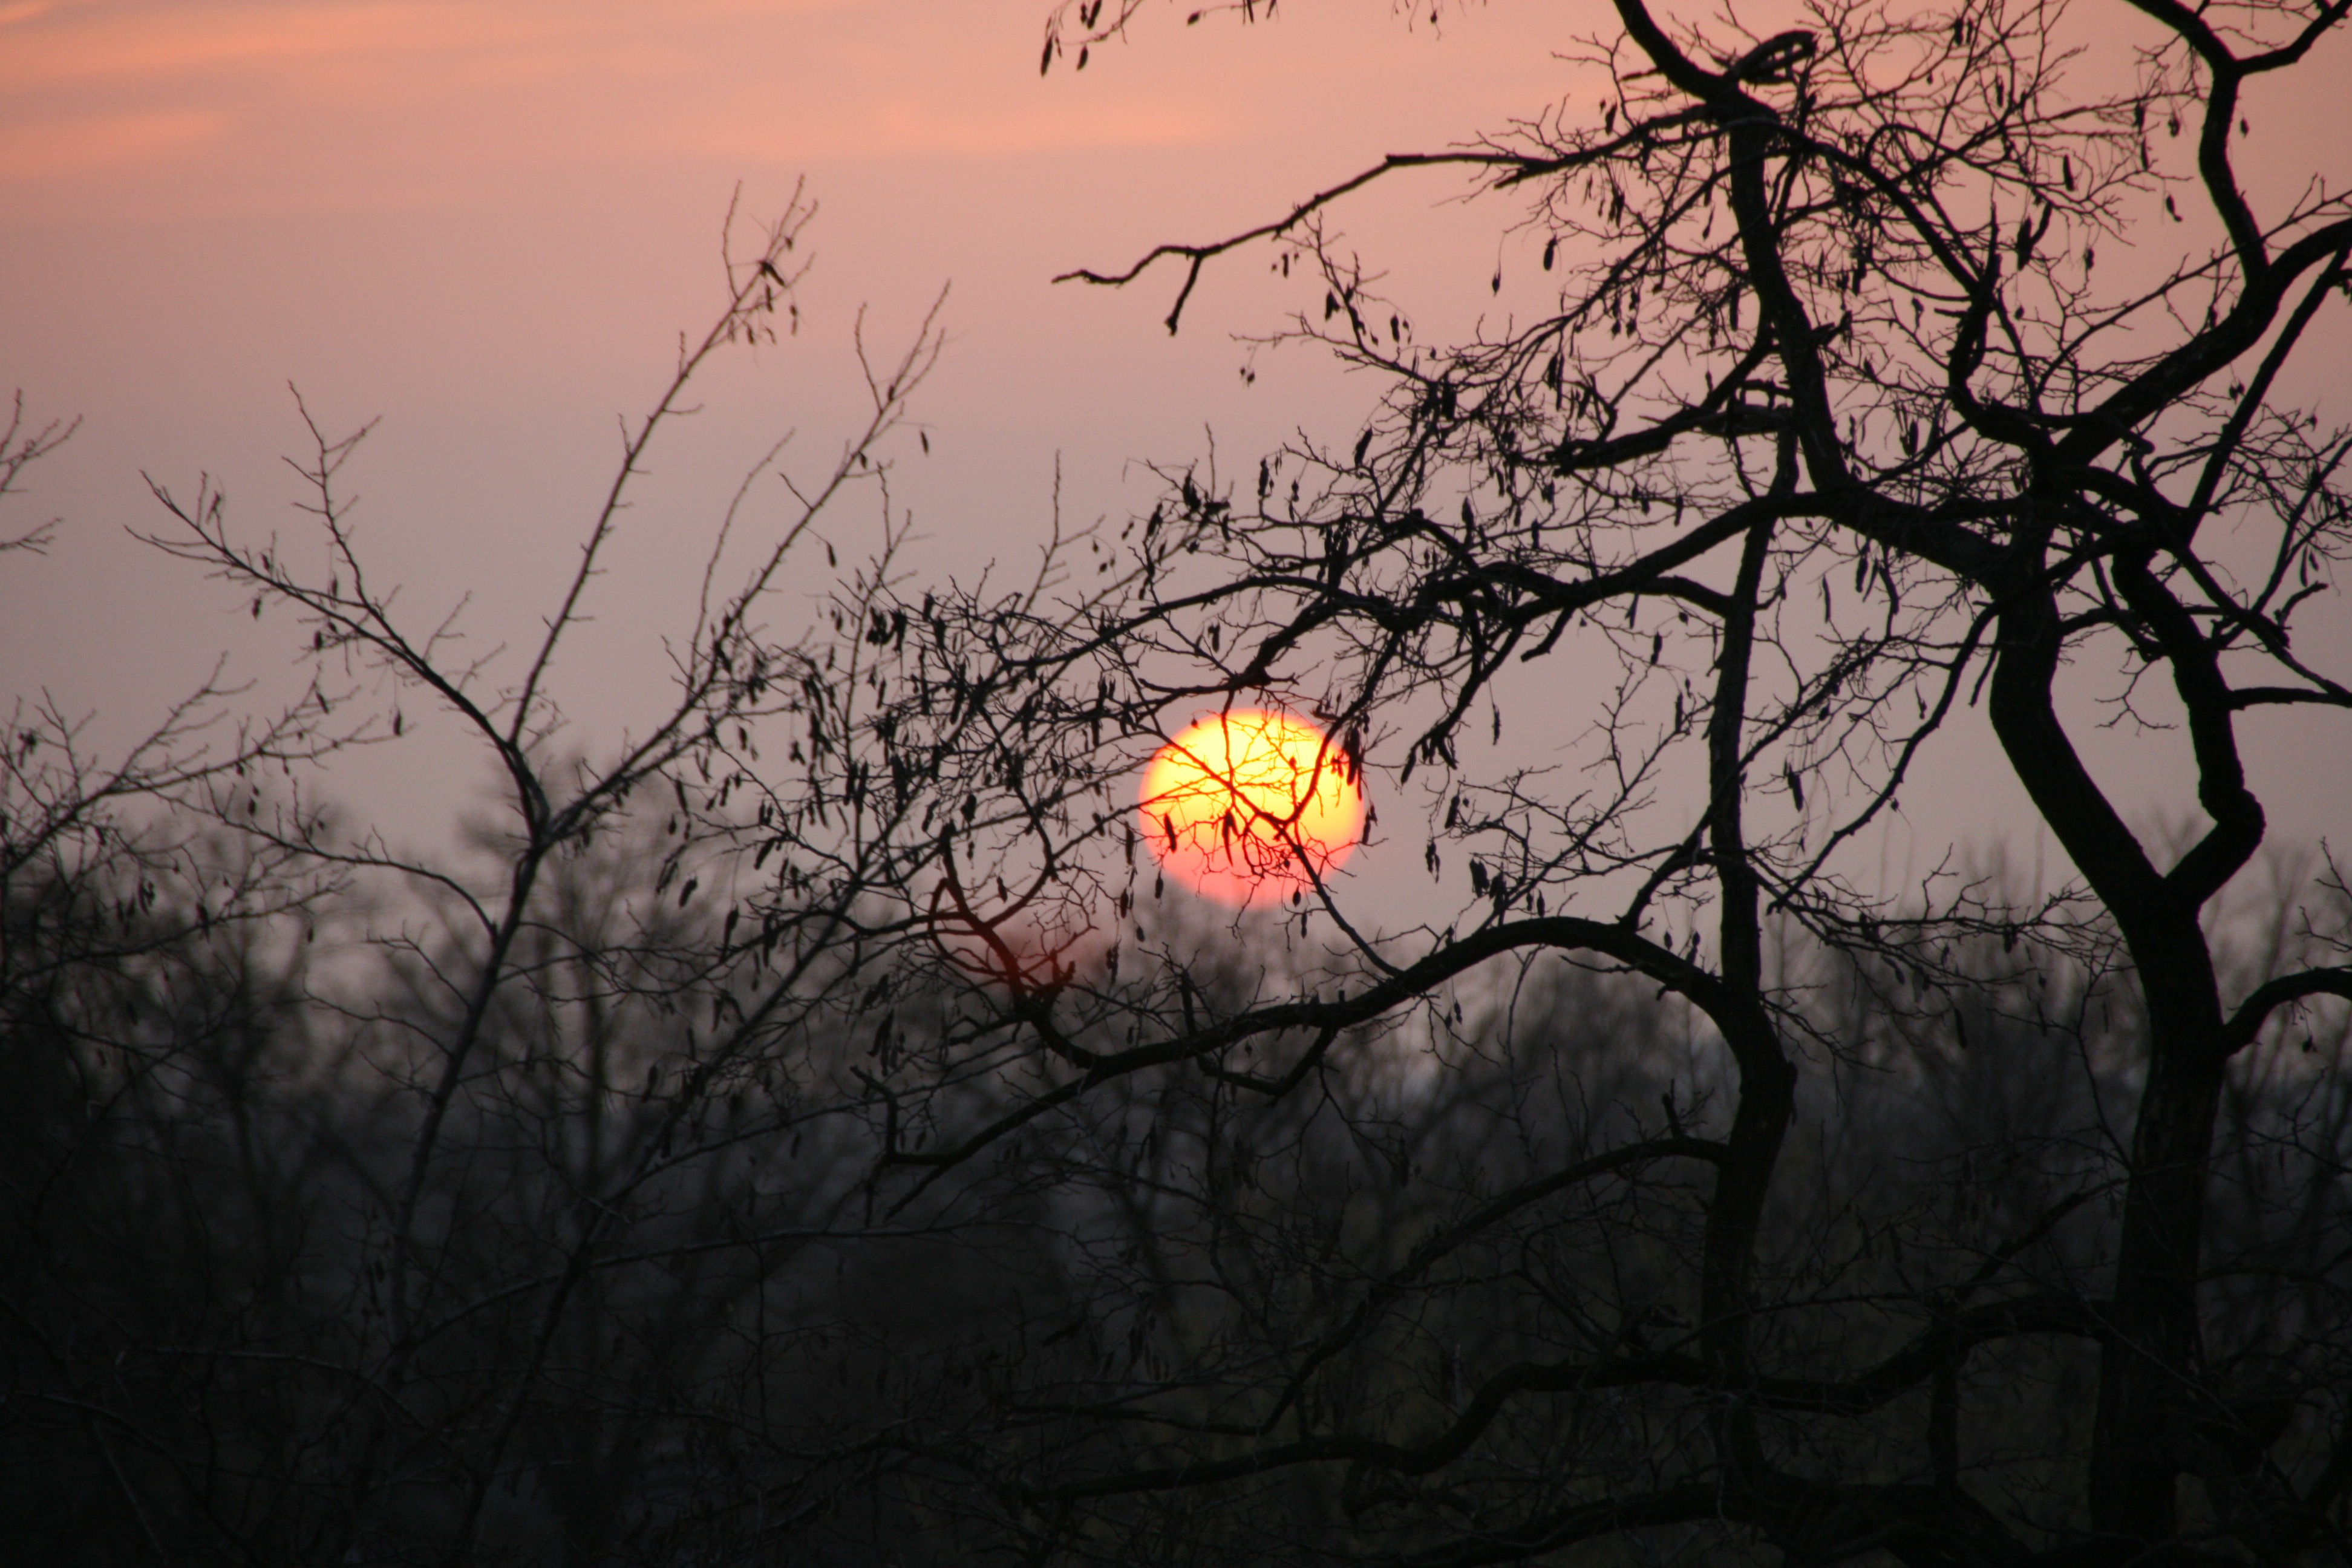
tree, nature, branch, cloud, sky, sunrise, sunset, sunlight, morning, flower, dawn, atmosphere, dusk, evening, twilight, darkness, trees, atmospheric phenomenon